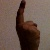
The image shows a hand gesture representing the number 1 in Indian Sign Language.